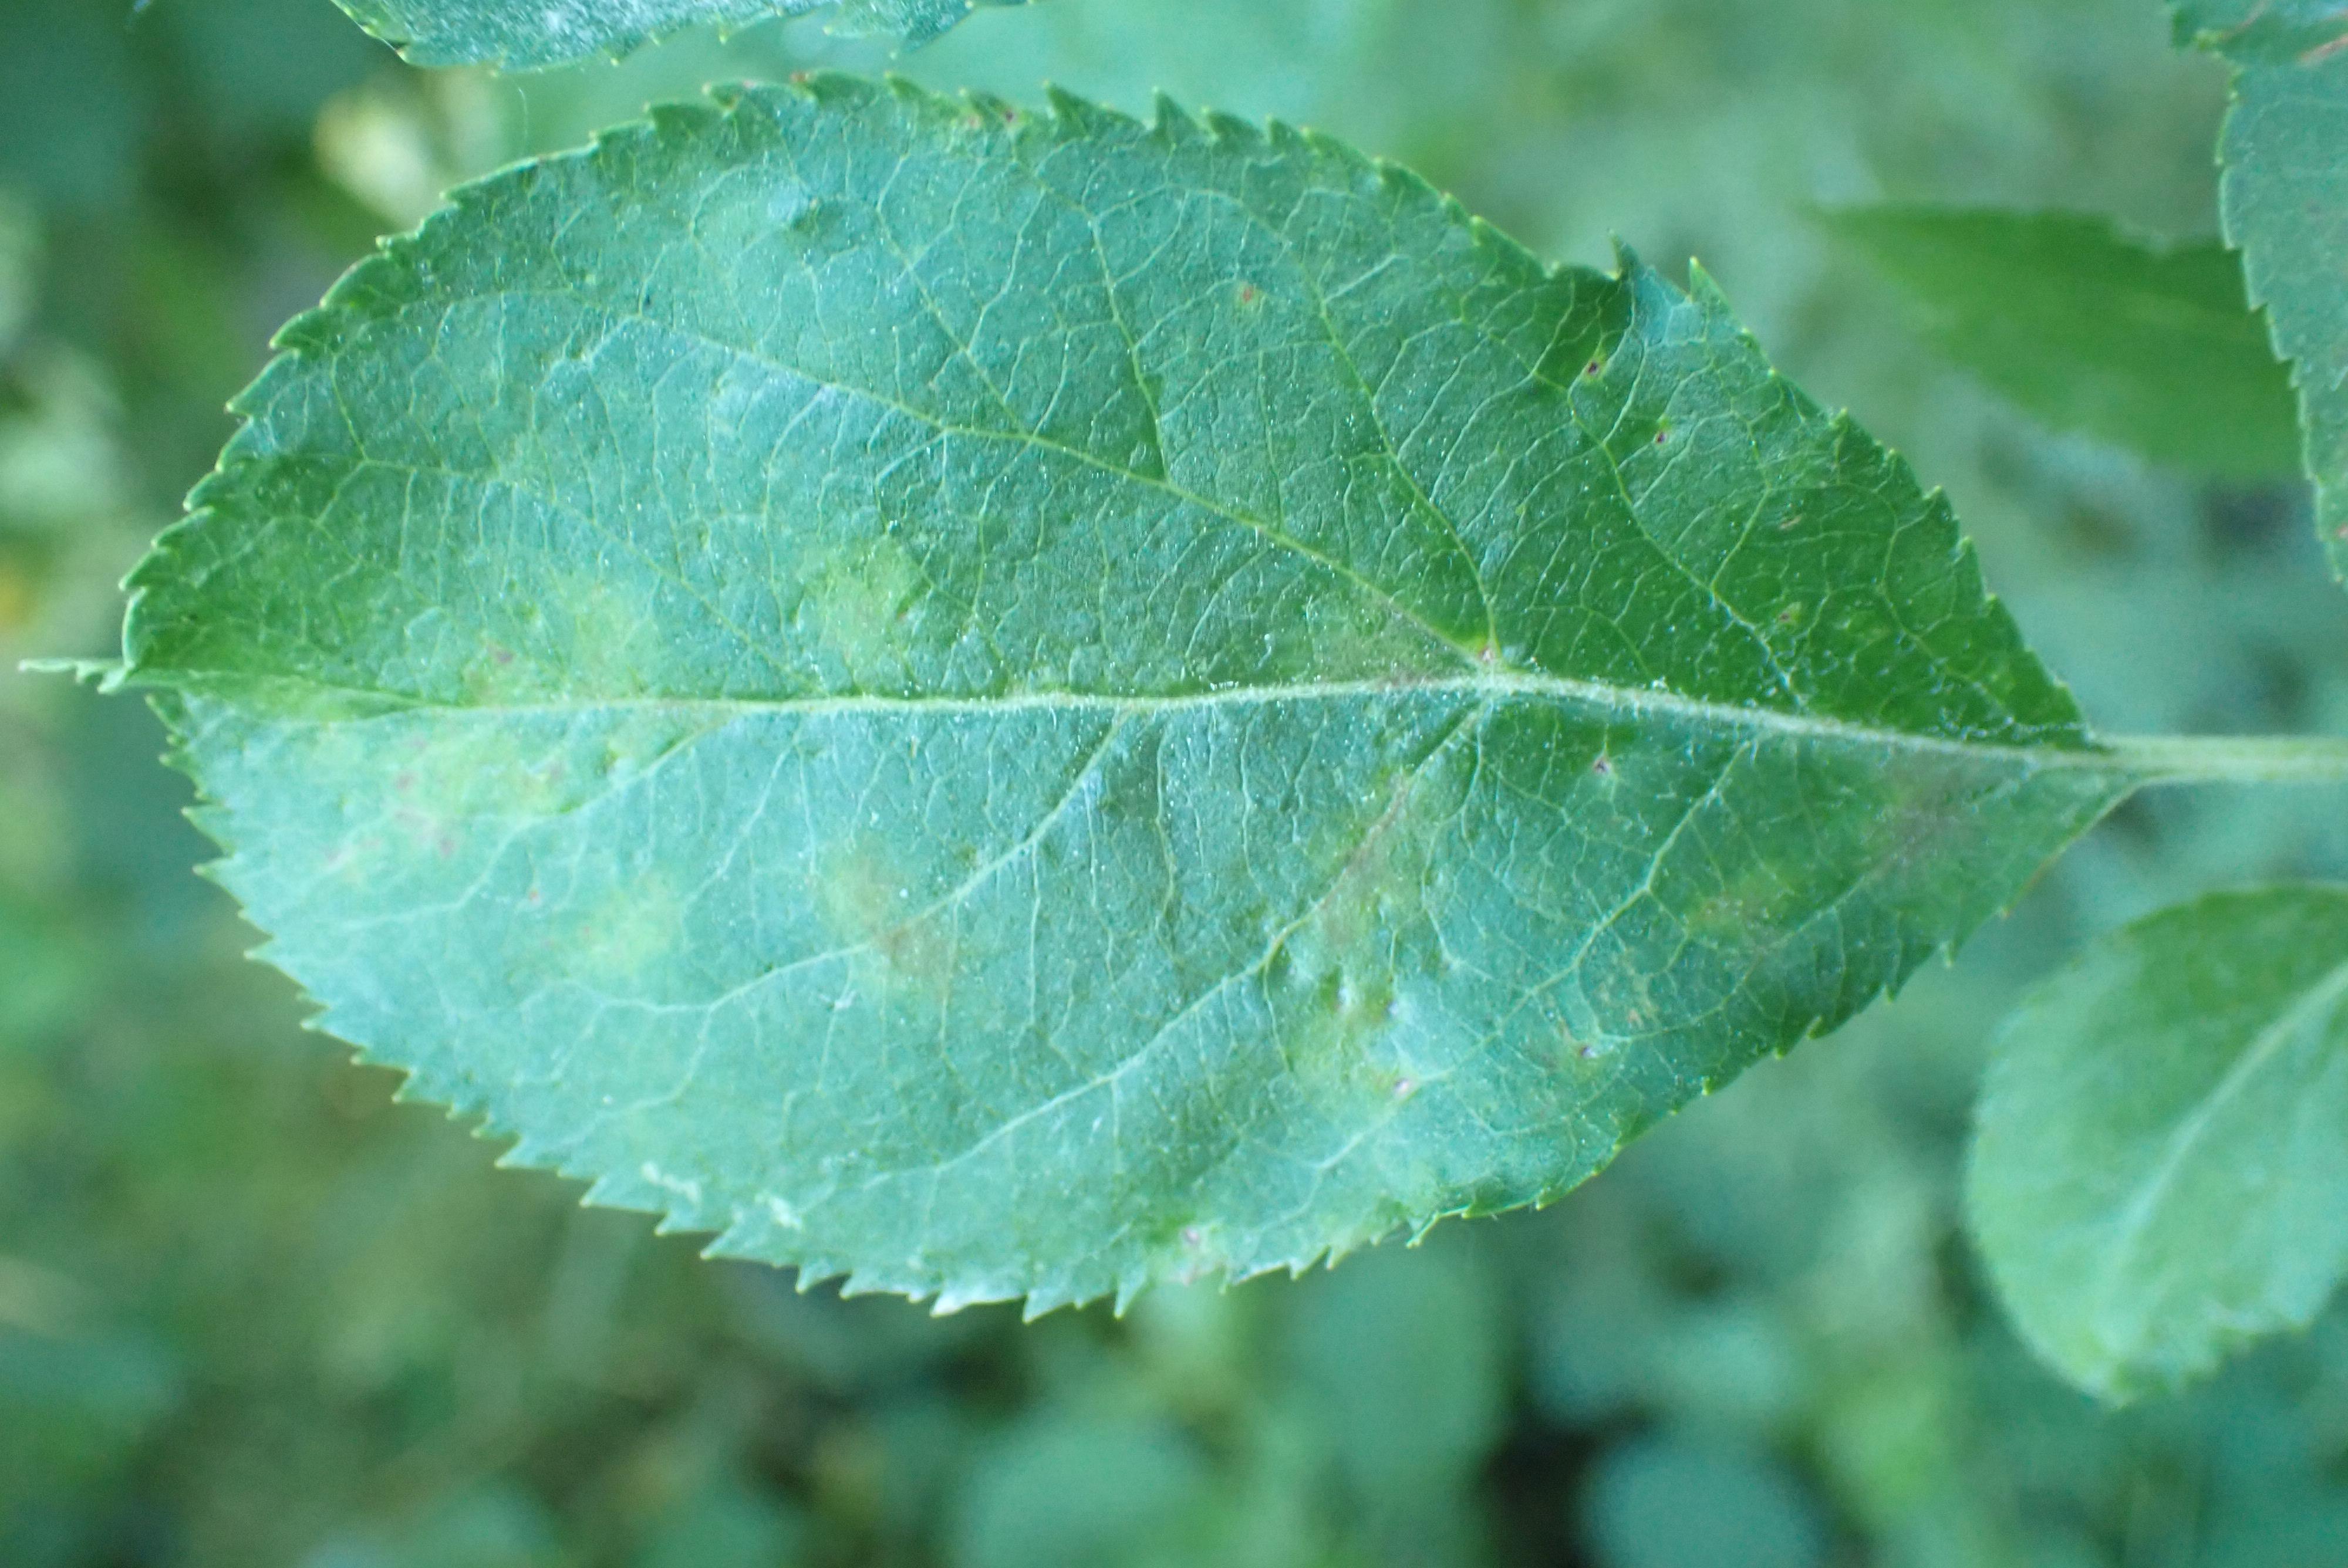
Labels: scab